Scholar-official

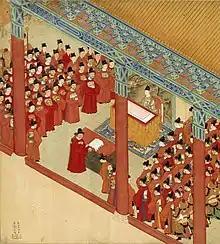
Government officials in "Changfu" during the Wanli era, Ming dynasty

as a concept and social class first appeared during the Warring States period; before that, the Shi and Da Fu were two different classes. During the Western Zhou dynasty, the Duke of Zhou divided the social classes into the king, feudal lords, Da Fu, Shi, ordinary people, and slaves. Da Fu were people from the aristocracy who served as officers and were a higher class than Shi, who were people from the social class between Da Fu and ordinary people and could only serve as low-level officials.